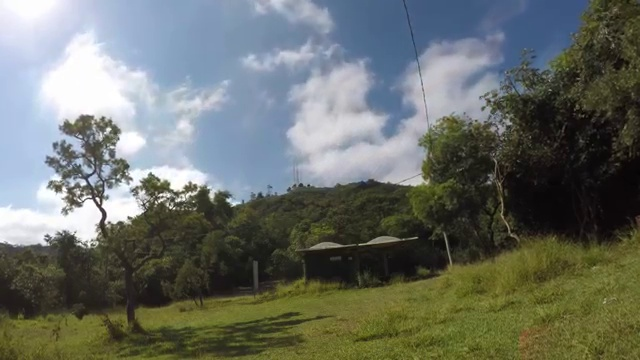
Fire: no
Smoke: no